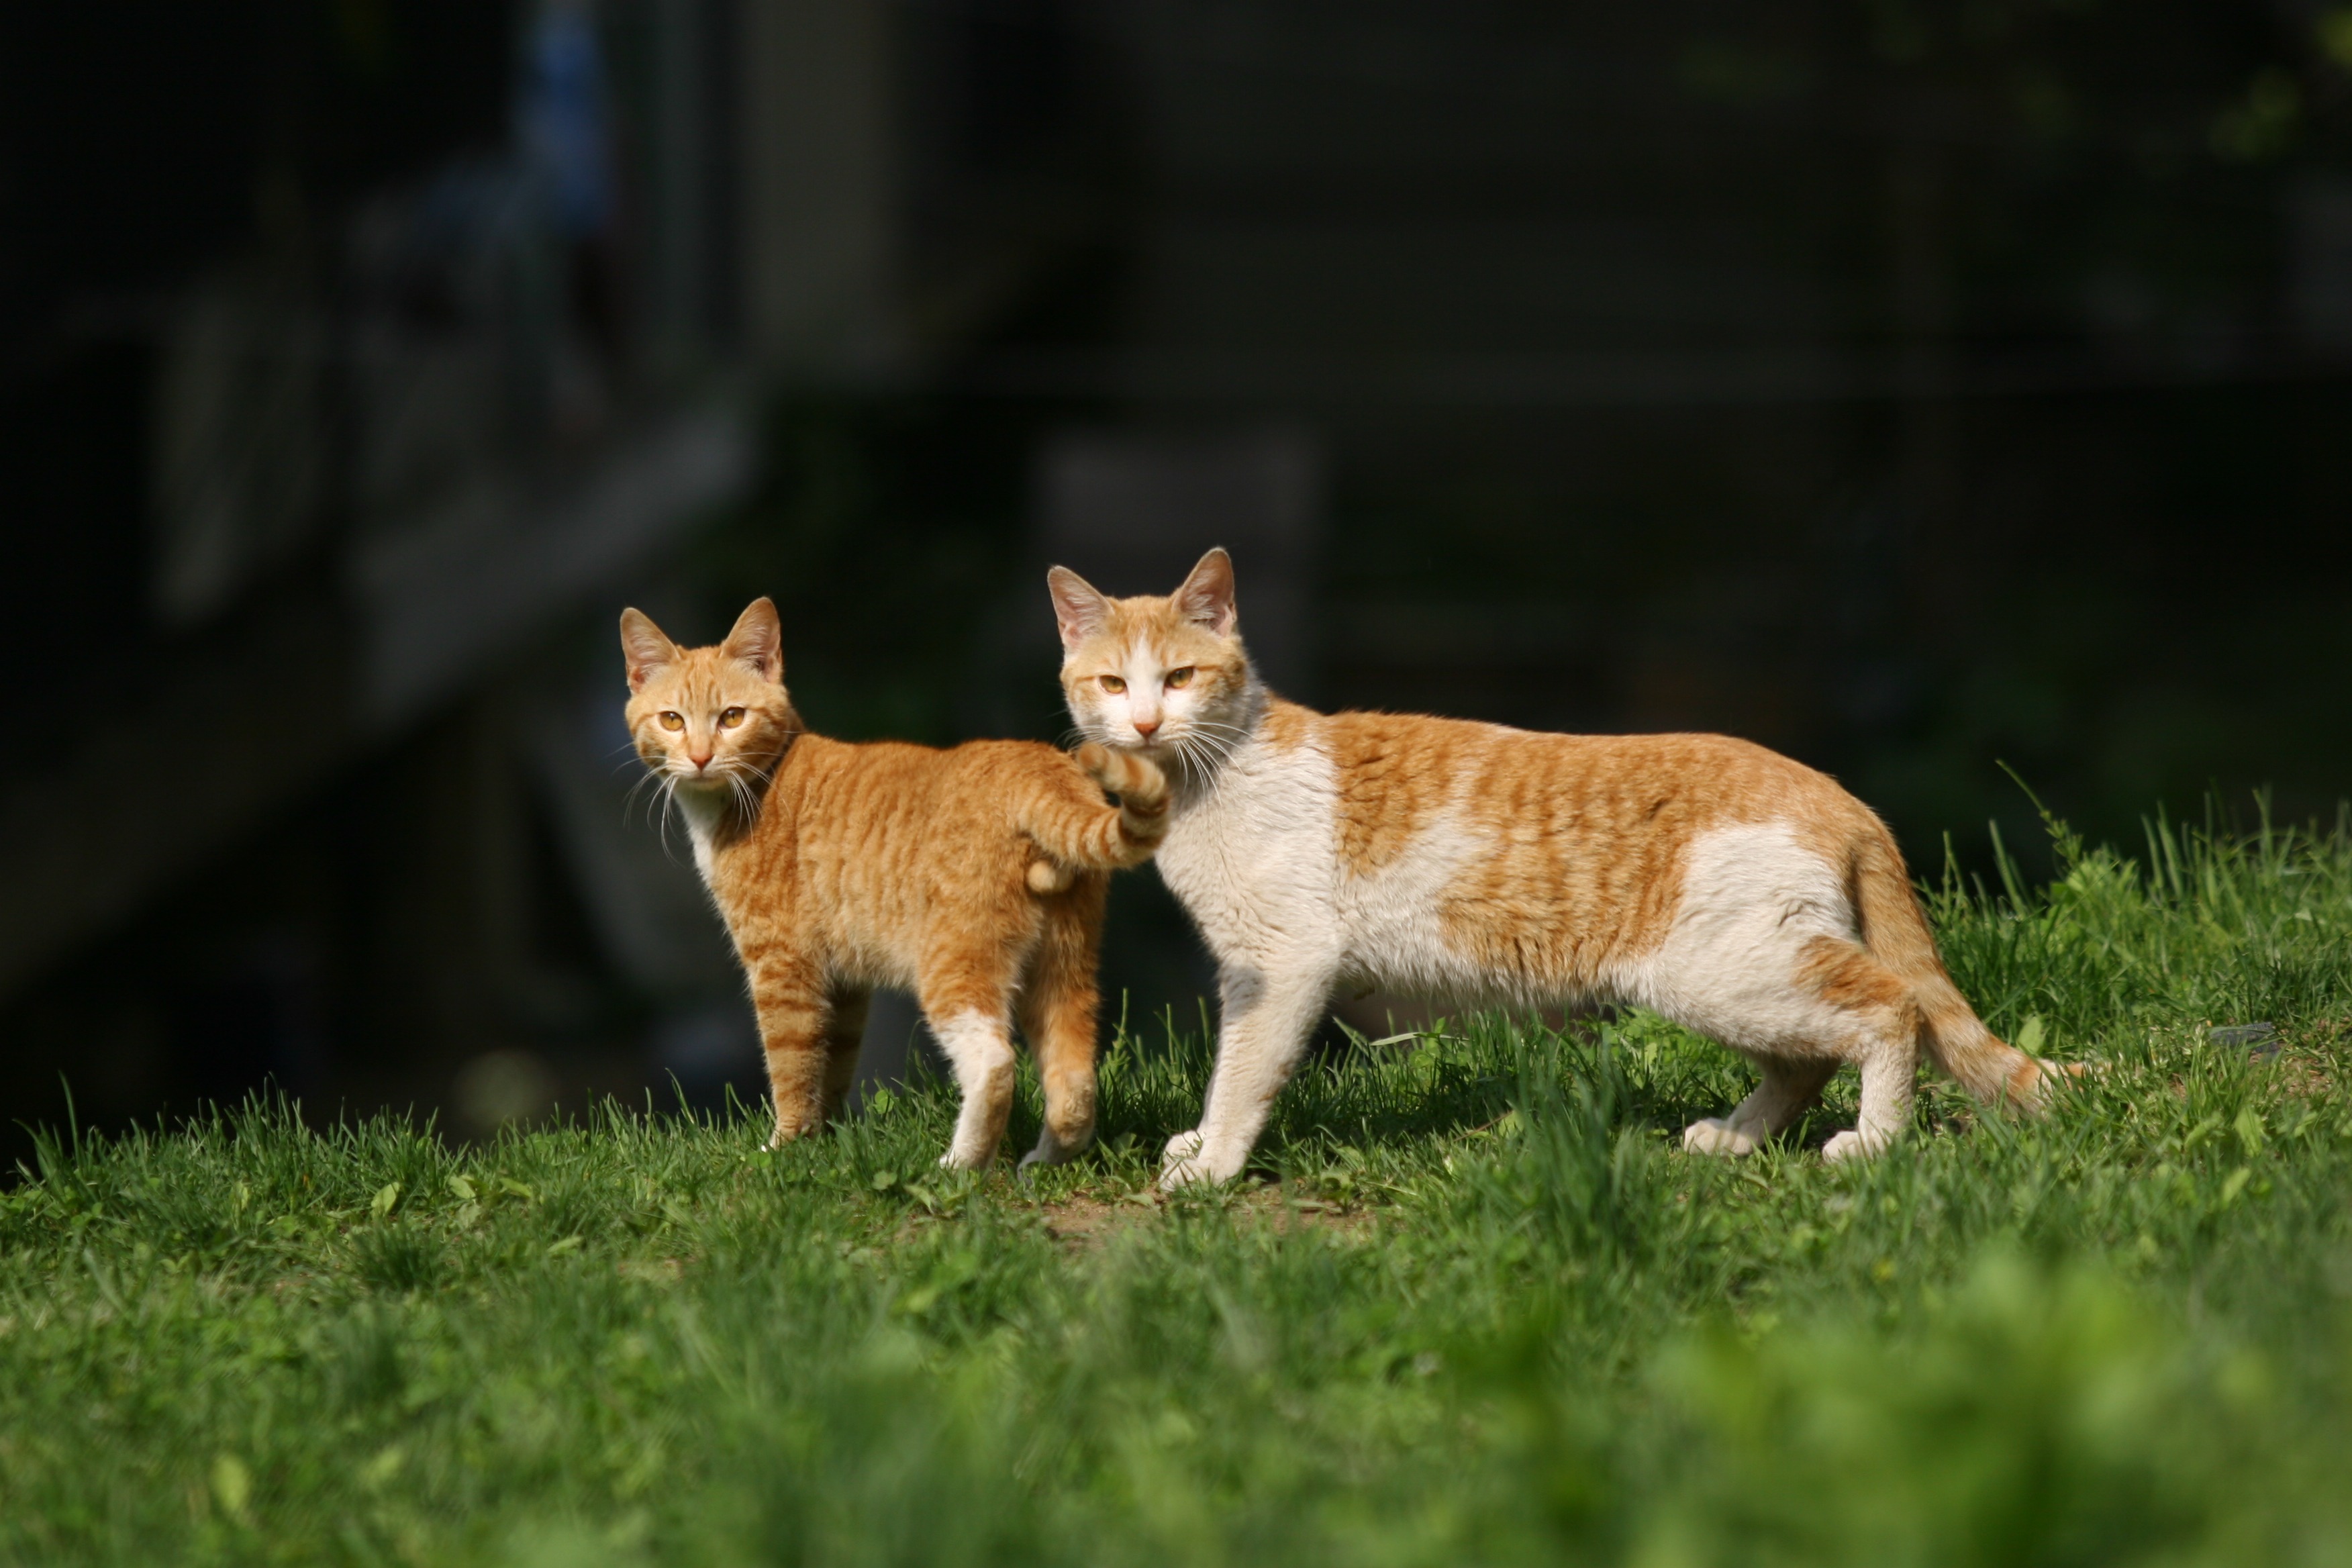
grass, animal, wildlife, spring, cat, mammal, fox, fauna, red fox, vertebrate, gaze, couples, dog like mammal, dhole